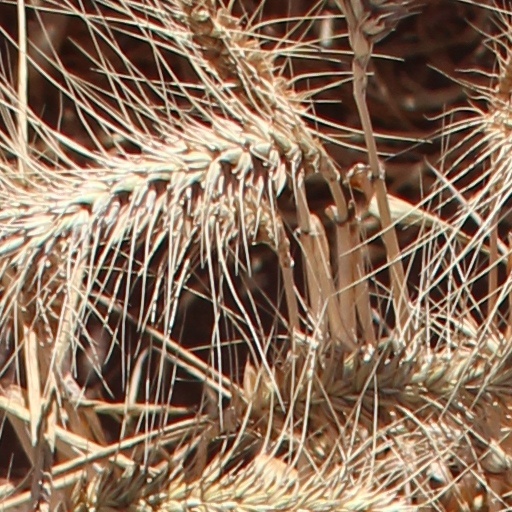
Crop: wheat